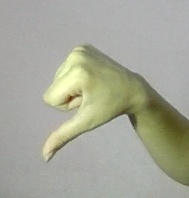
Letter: waw